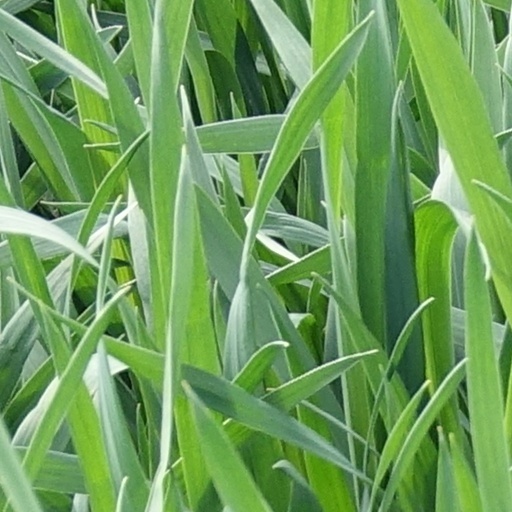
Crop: wheat